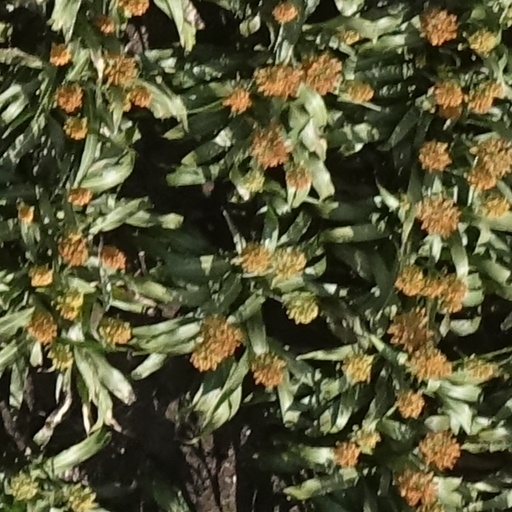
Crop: sorghum